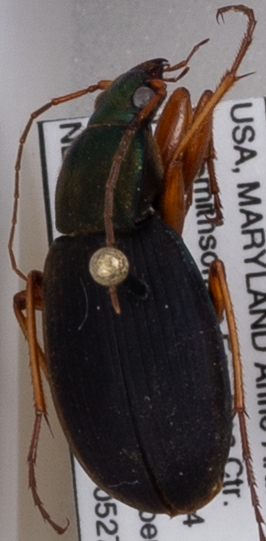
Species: Chlaenius aestivus
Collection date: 2021-05-27
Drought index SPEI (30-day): -1.382
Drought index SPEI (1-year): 2.09
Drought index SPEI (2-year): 1.258